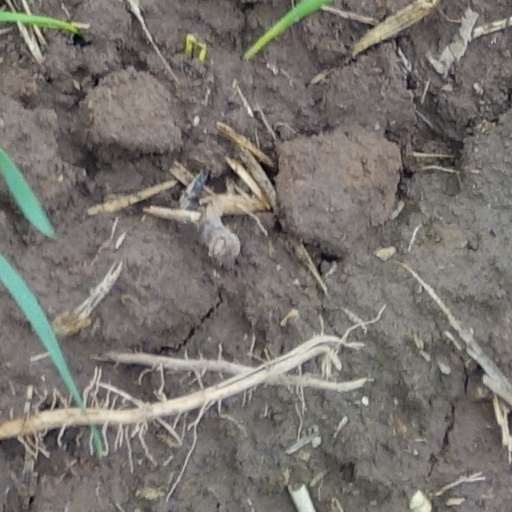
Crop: wheat